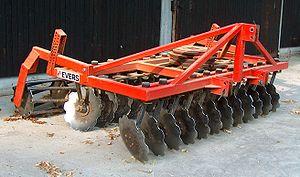
Une déchaumeuse est un outil agricole conçu pour le déchaumage et effectuer simultanément un travail du sol superficiel par pulvérisation pour préparer le semis.
Un pulvériseur est un outil agricole permettant de préparer le sol pour les cultures en pulvérisant les mottes.